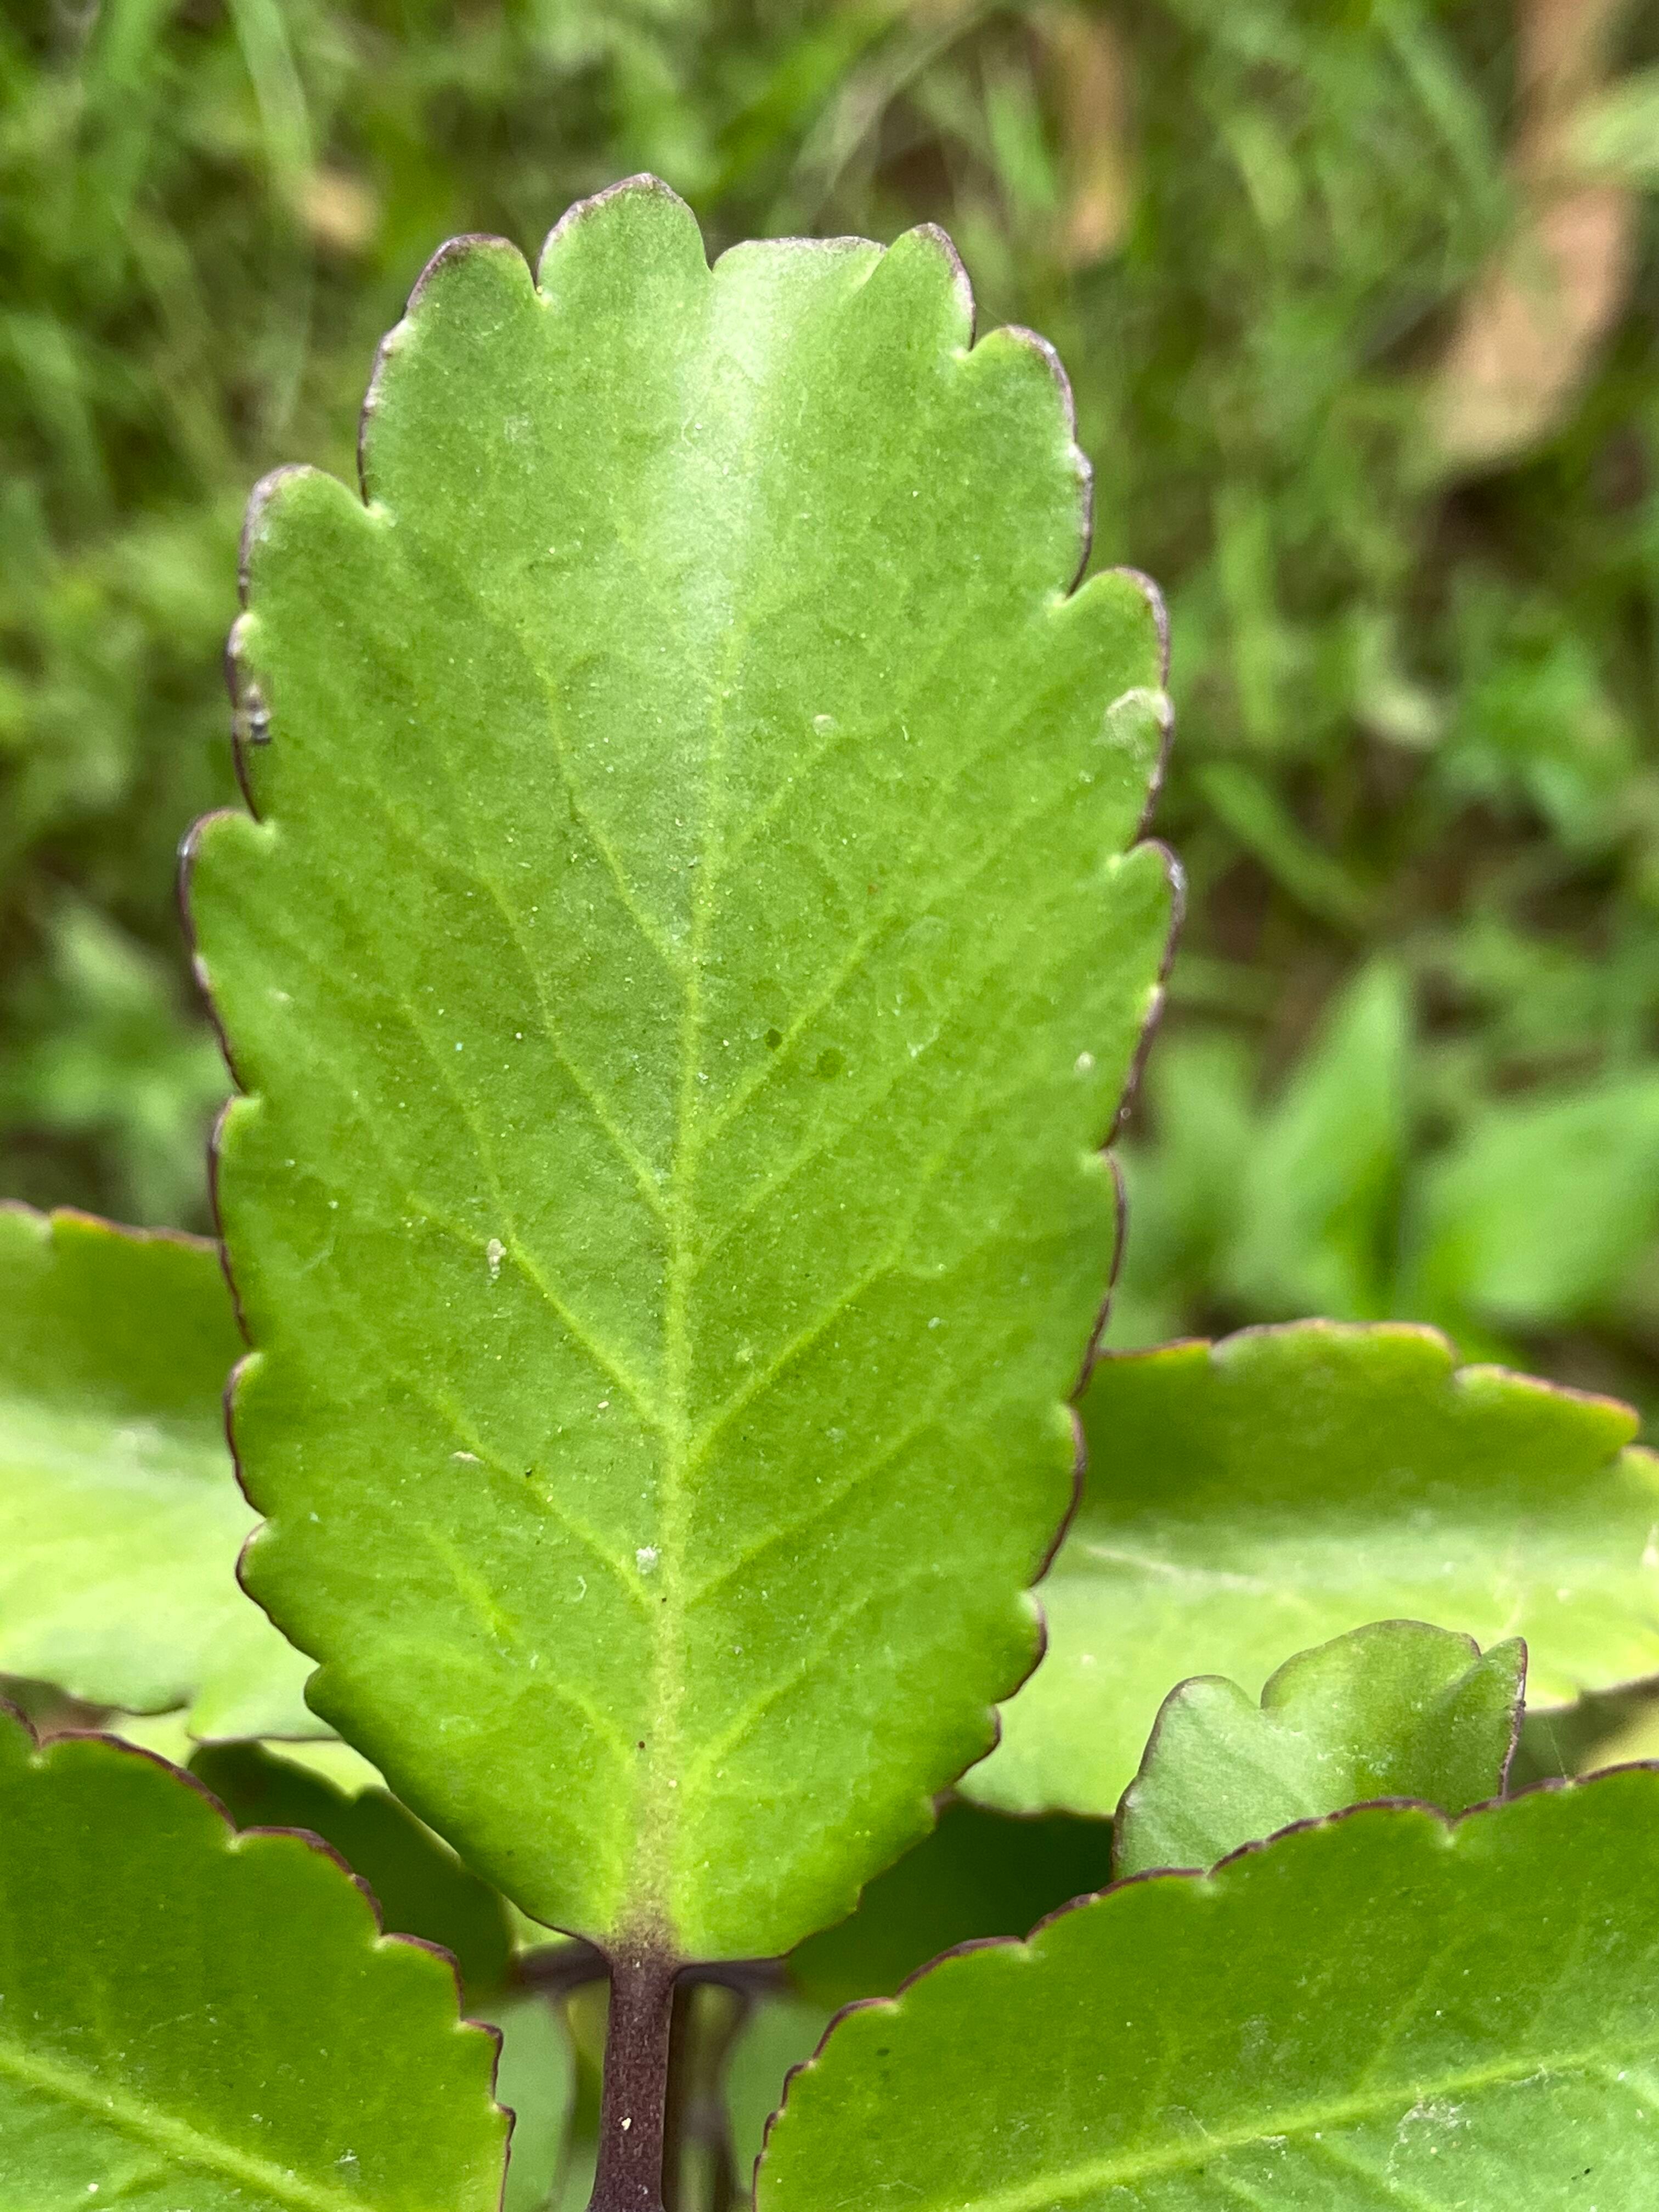
Plant species: kalanchoe-pinnata